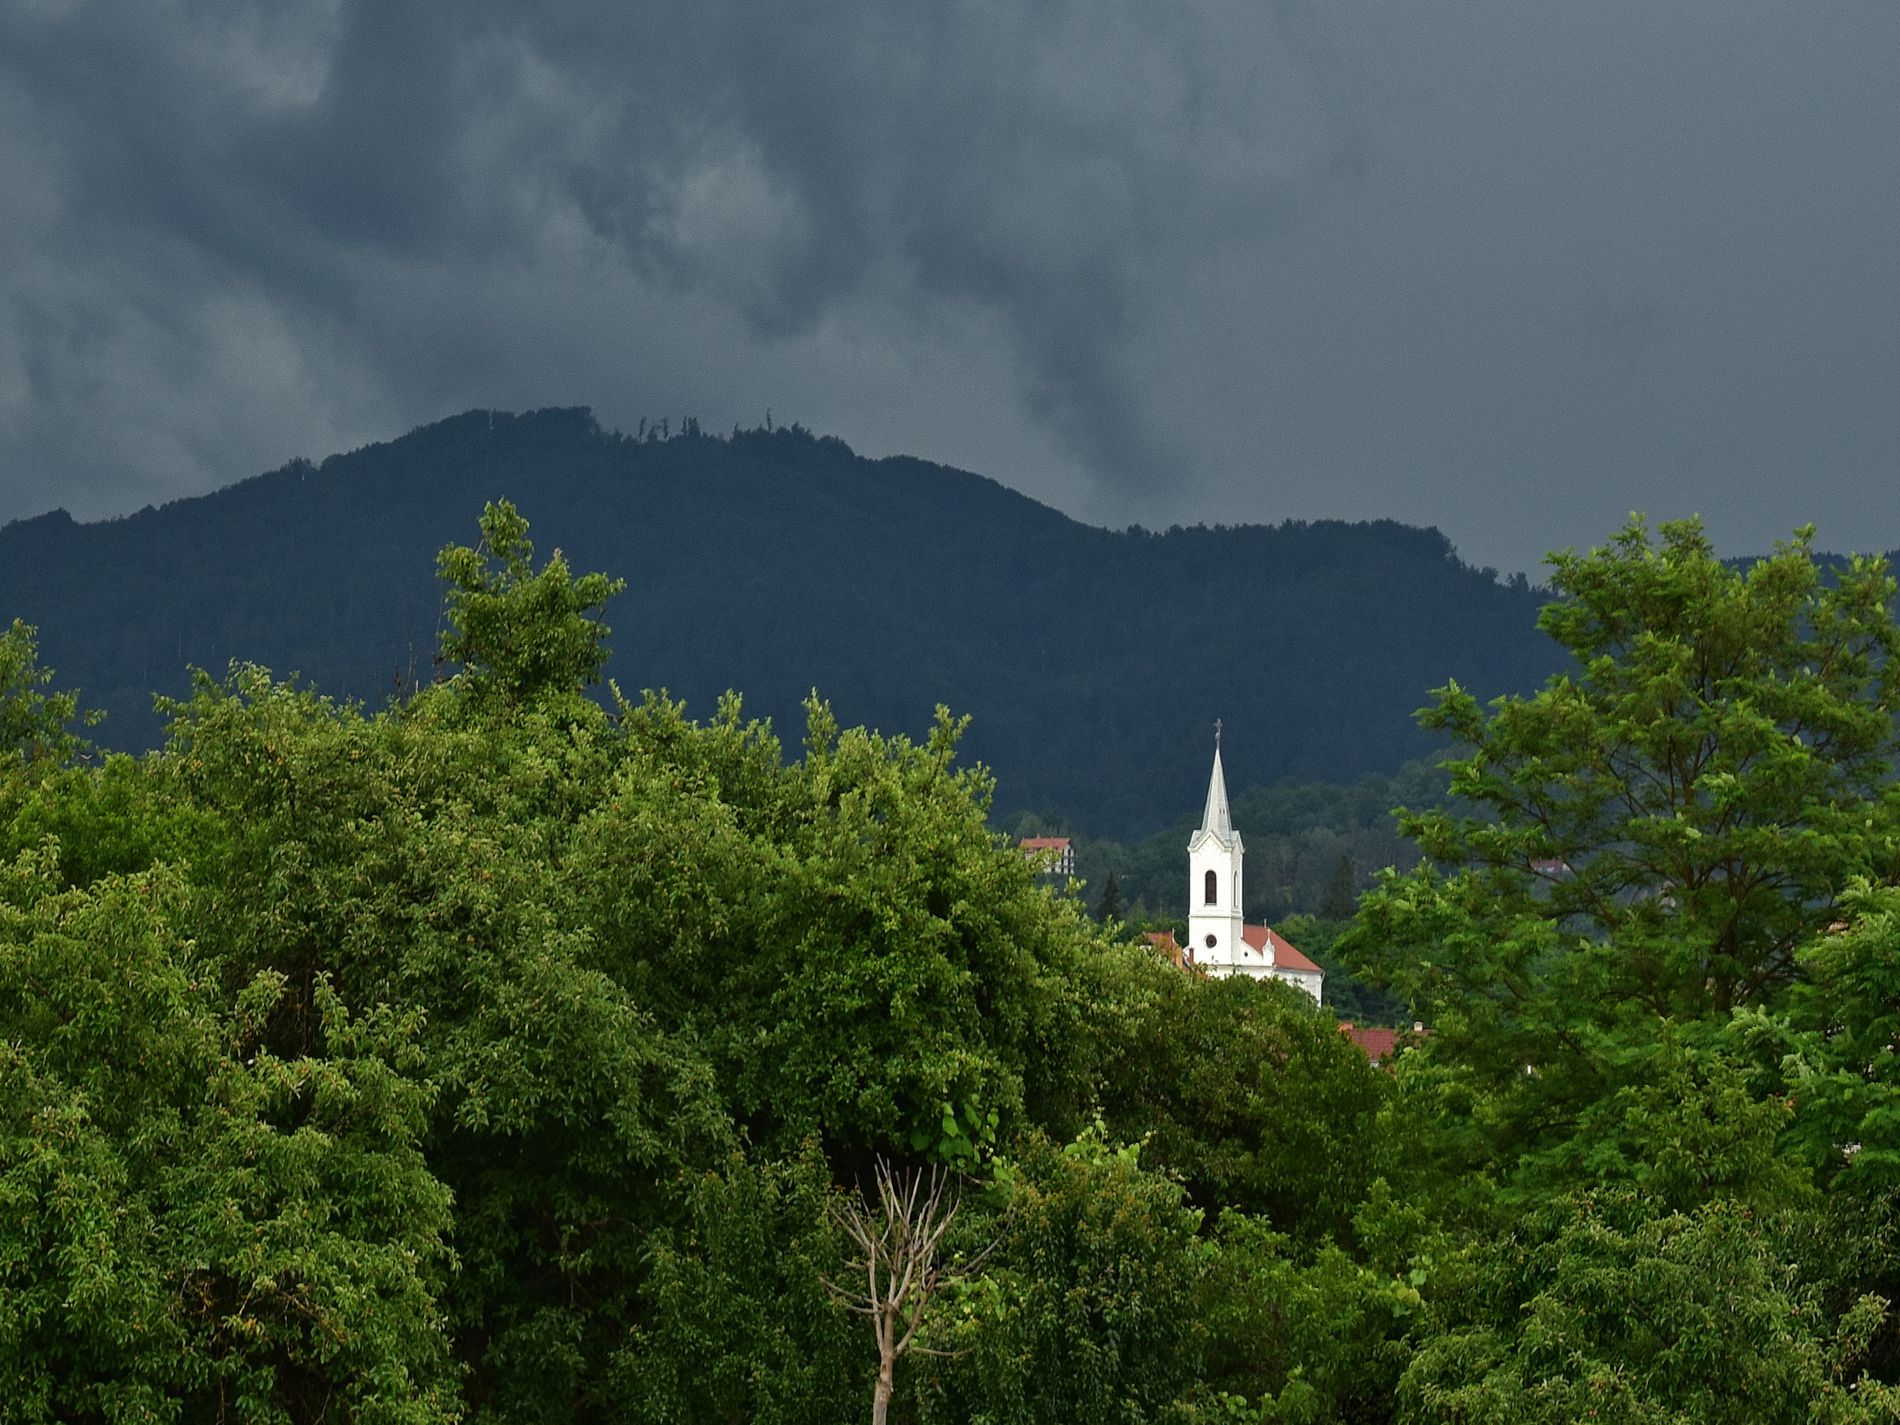
Small Wihte Church In The Middle Of Trees
There is a small white church with a tall tower in the middle of green trees, the sky is full of dark clouds, and there are two buildings in the middle of the trees as well.
Establishing Shot, this landscape photograph captures a small white church with a tall tower in the middle of green trees. The dark storm clouds in the background with the bright greenery, create a dramatic and moody atmosphere.
Labels: Architecture, Building, Spire, Tower, Plant, Vegetation, Tree, Nature, Outdoors, Scenery, Land, Woodland, Cloud, Sky, Cumulus, Weather, Clock Tower, Fir, Grove, Countryside, Rainforest, Mountain, Mountain Range, Bell Tower, Peak, Landscape, Cathedral, Church, Conifer, Jungle, tree line
Camera: NIKON CORPORATION NIKON D3400
Lens: 18-250mm f/3.5-6.3, Sigma 18-250mm F3.5-6.3 DC Macro OS HSM
Aperture: F13
Exposure: 1/80 sec
ISO: 200
Focal length: 52.0 mm